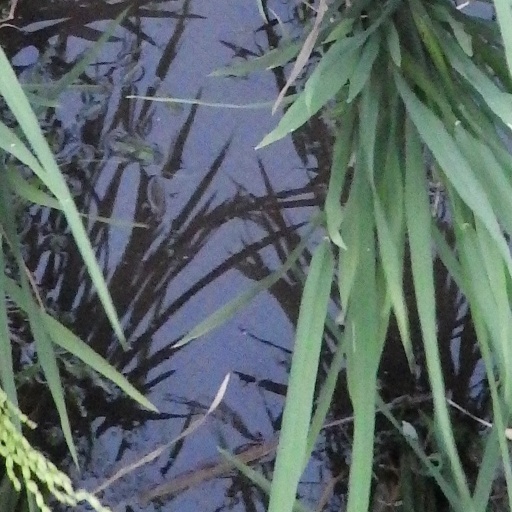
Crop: rice